Umpqua Community College

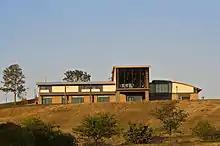
Danny Lang Teaching, Learning and Event Center

In the late 1950s, interested community members formed a committee, sponsored by the American Association of University Women, to explore the idea of establishing a community college in Douglas County. After visiting other campuses, the group wrote a report, and in 1960 the Chamber of Commerce formed an Education Committee with Wayne Crooch as its chair. In February 1960, the Roseburg School Board was asked to approve a program of lower-division college courses. The request was approved and an agreement was established with Southern Oregon College (now Southern Oregon University) and the Oregon University System. Harry Jacoby, assistant Superintendent of the Roseburg School District, was named coordinator of the project.